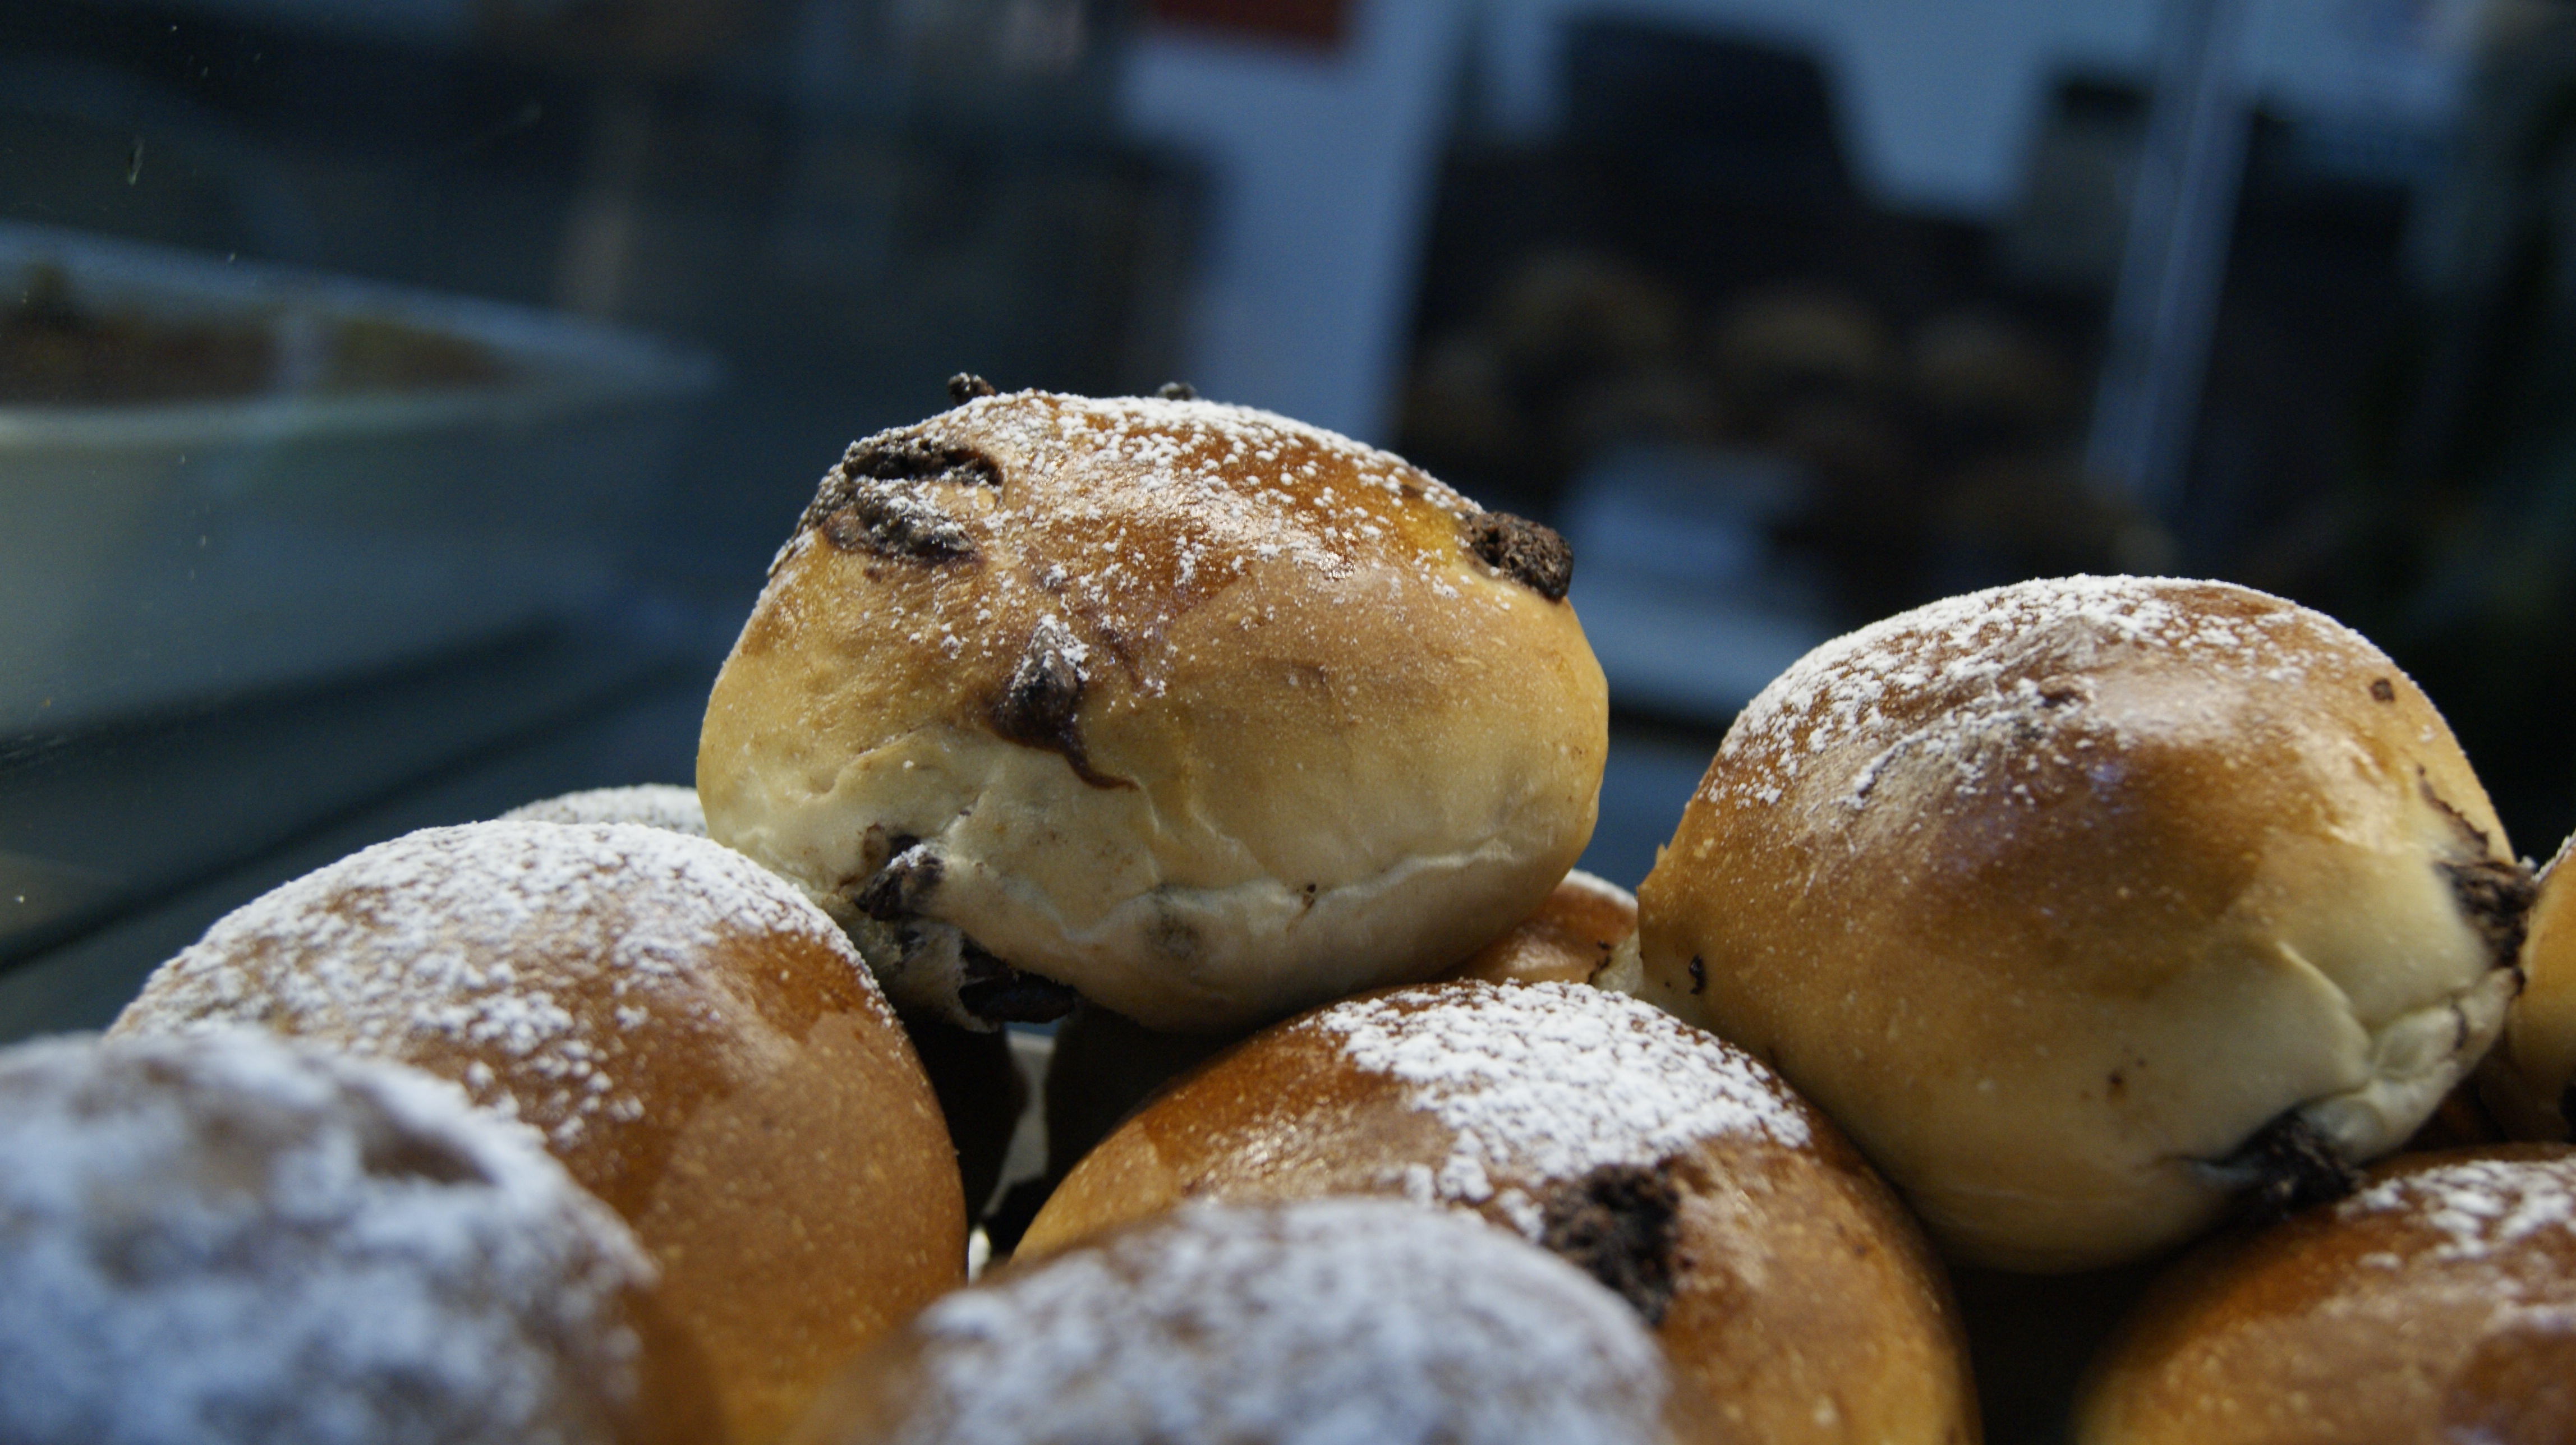
food, kitchen, breakfast, chocolate, baking, dessert, cuisine, bread, bakery, sweetness, baked goods, alimentari, milk cloths, goodness